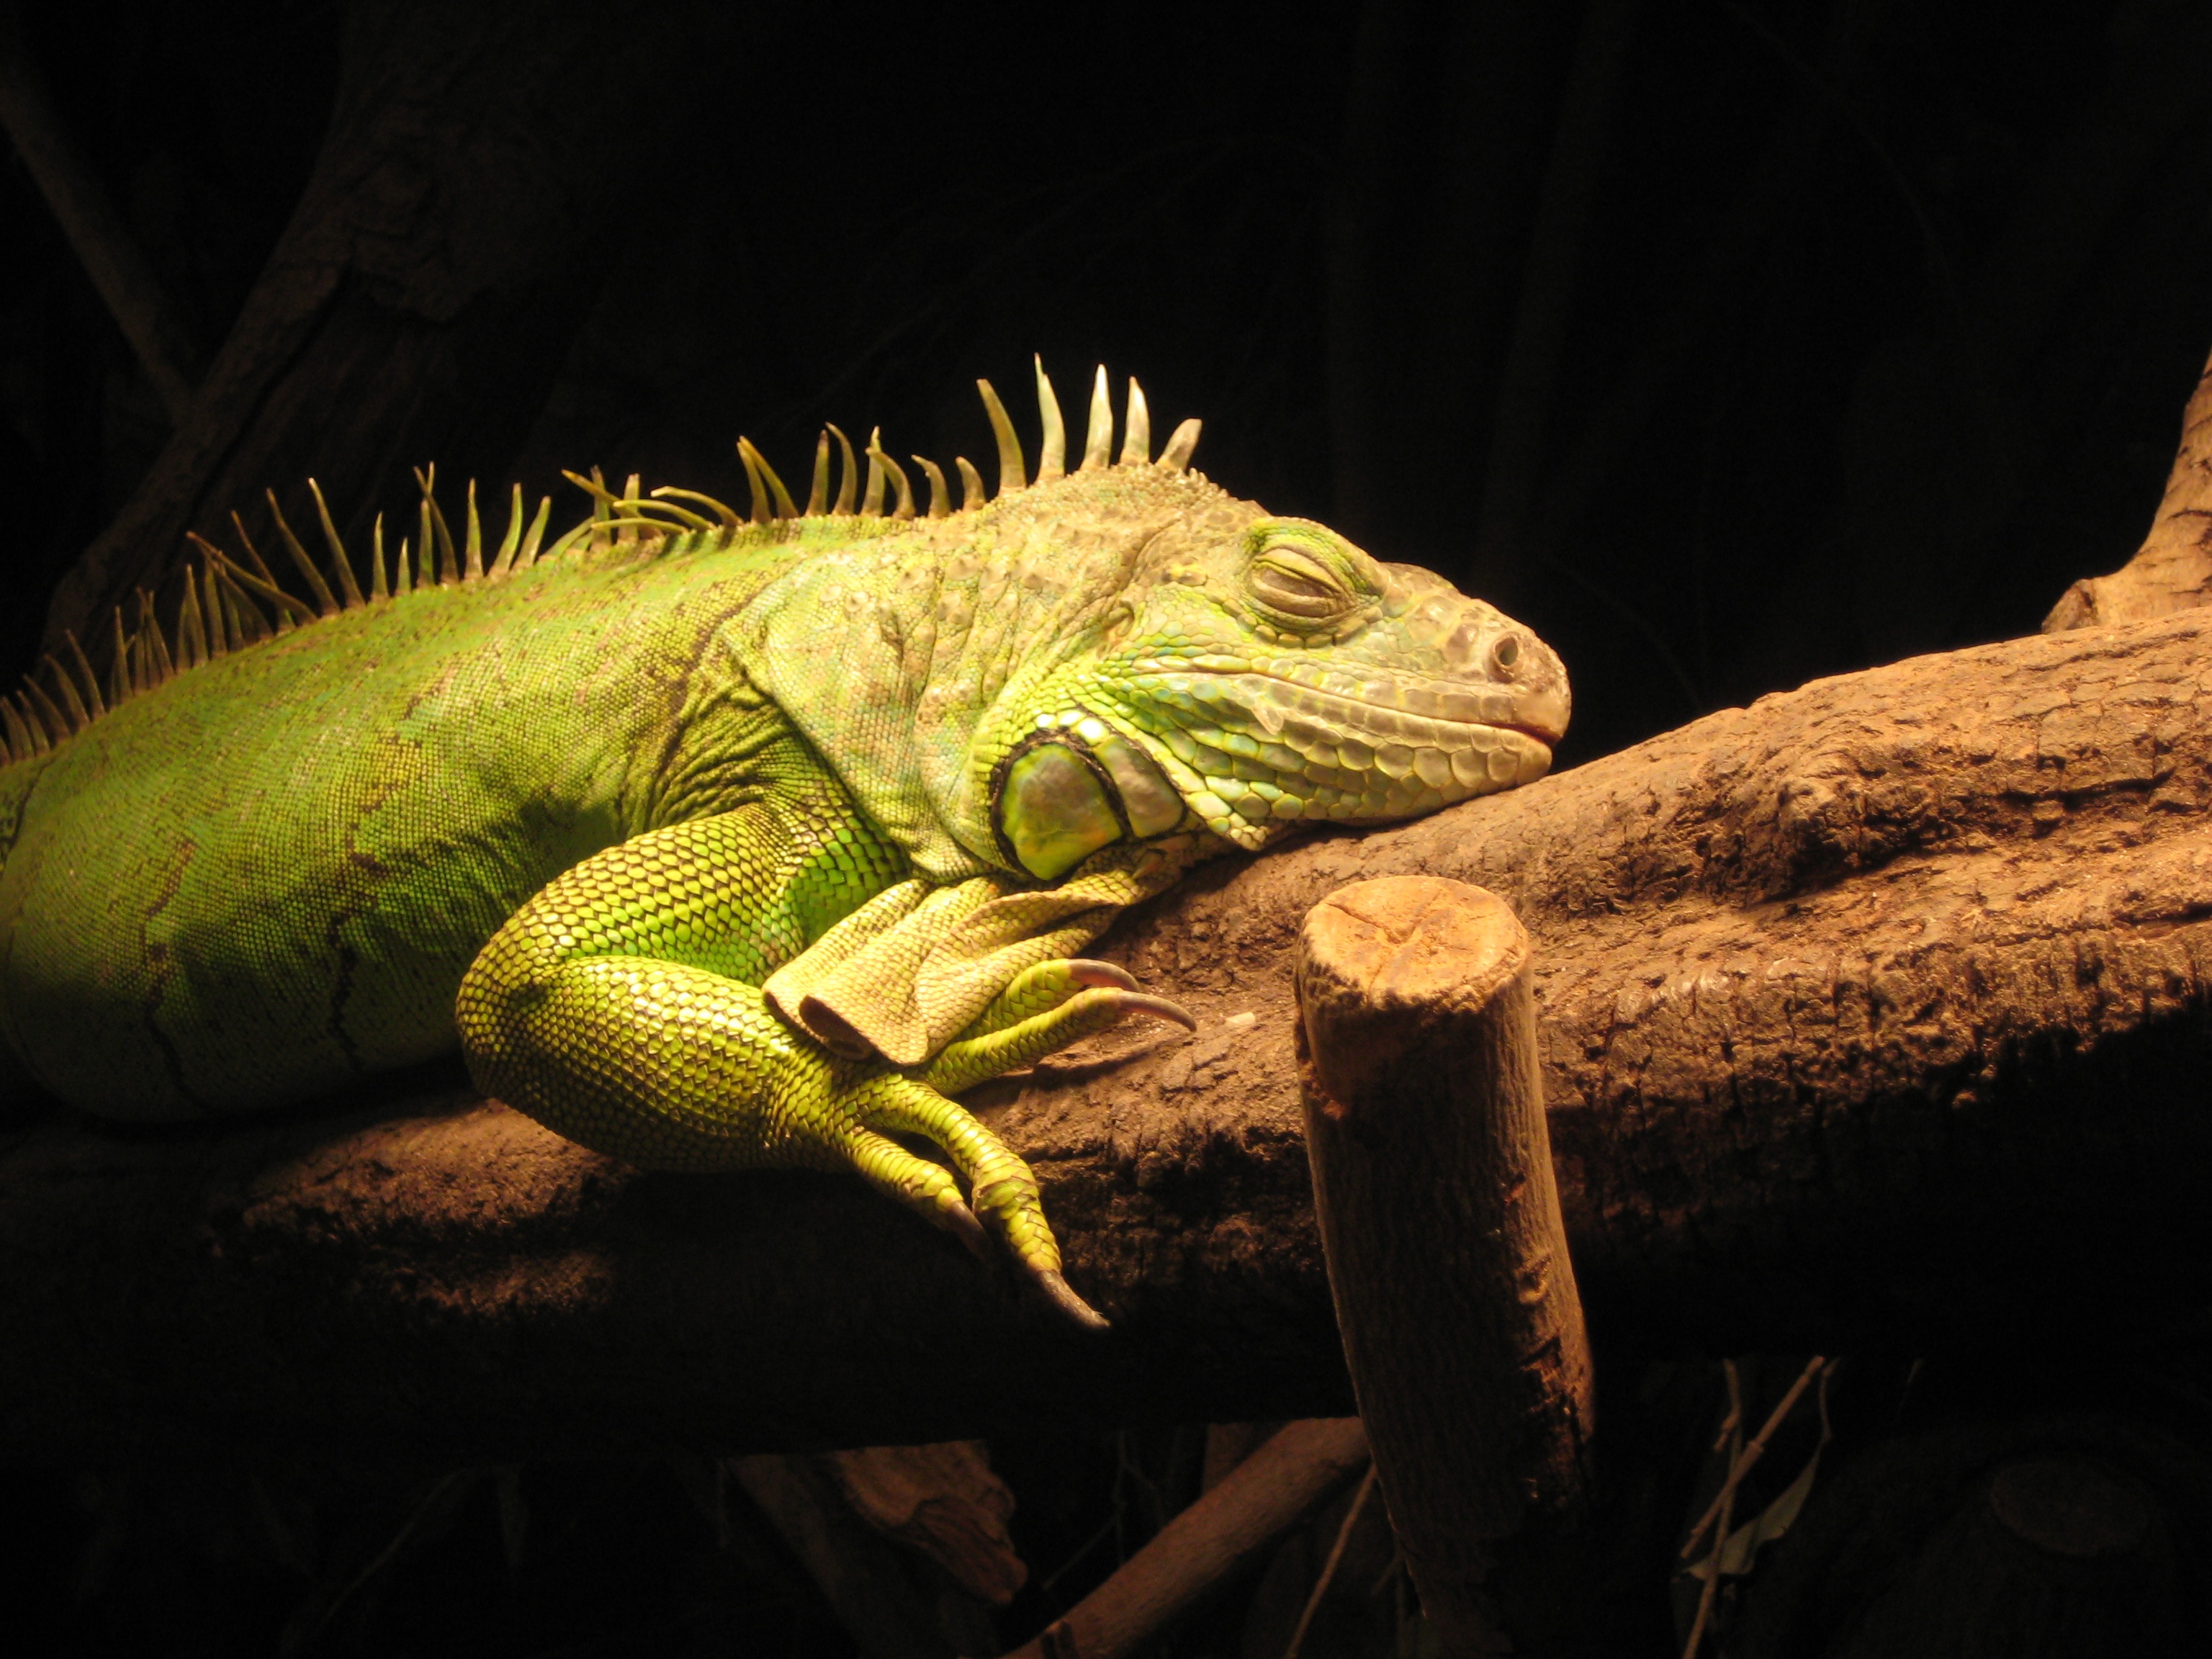
nature, zoo, reptile, iguana, fauna, lizard, close up, animals, vertebrate, iguania, macro photography, monitor lizard, scaled reptile